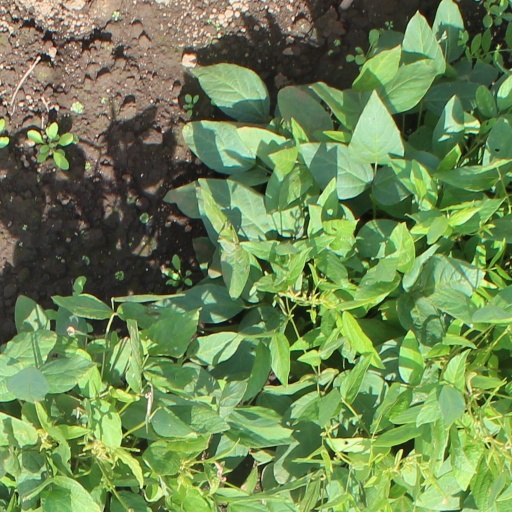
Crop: soybean